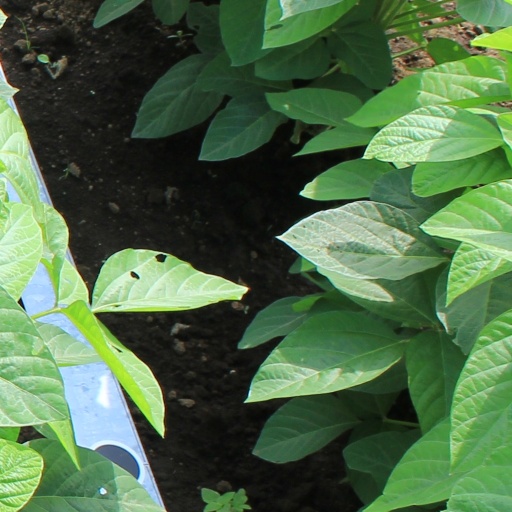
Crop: soybean